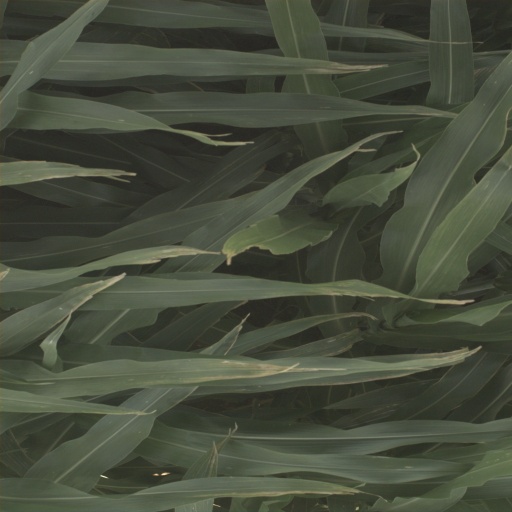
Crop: sorghum